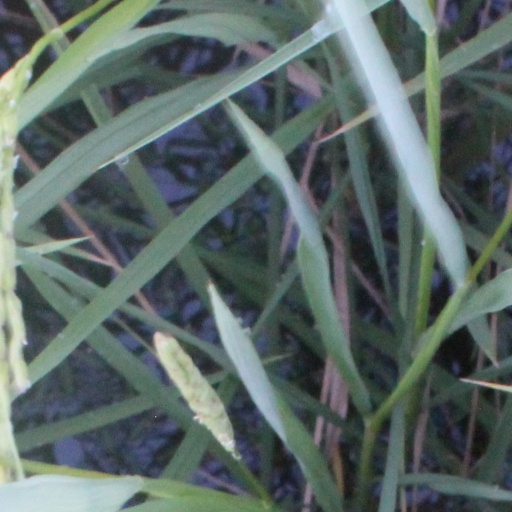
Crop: rice